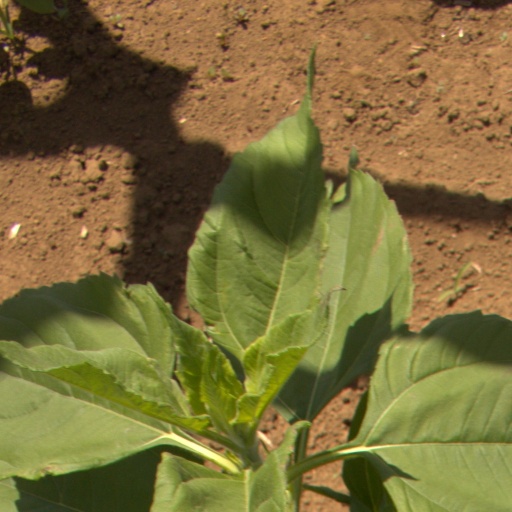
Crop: Jerusalem artichoke